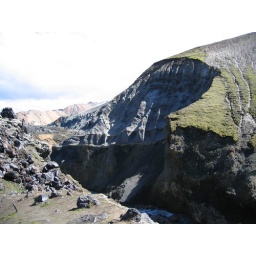
The view from the lava field down in the canyon where we came from. The soil erosion is terrible up here.